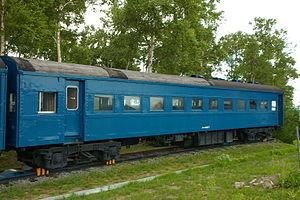
La ligne Wadamisaki est une petite ligne ferroviaire japonaise exploitée par la West Japan Railway Company dans la ville de Kobe au Japon. Elle relie la gare de Hyōgo à celle de Wadamisaki. Cette ligne est une branche de la ligne Sanyō.